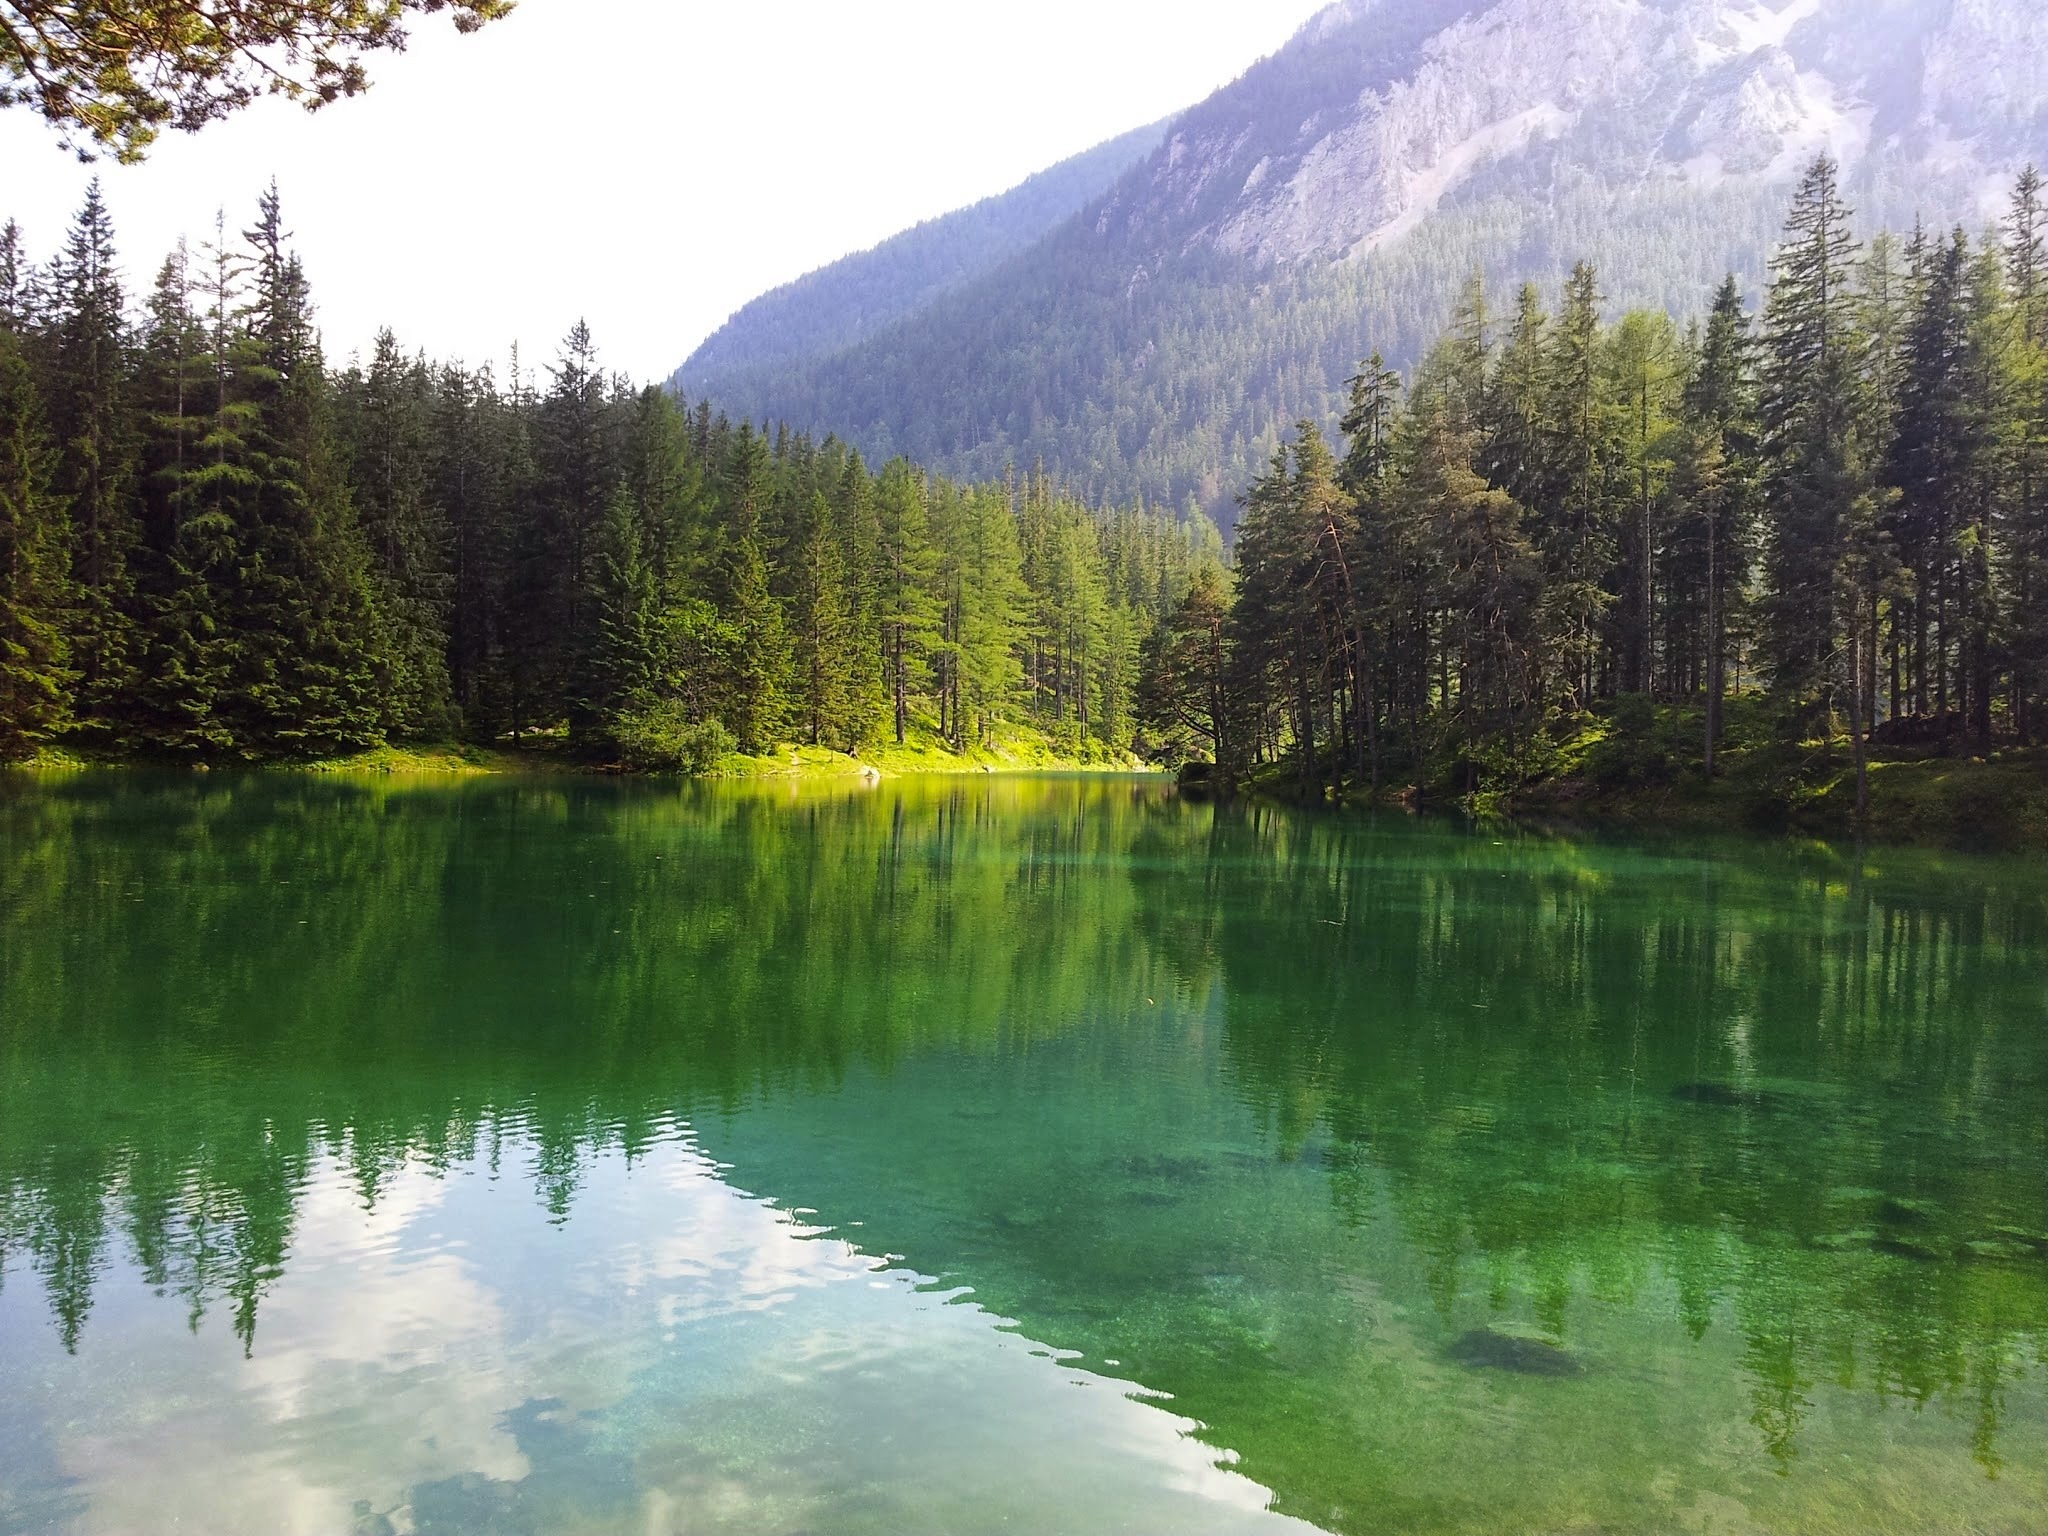
beach, tree, water, nature, forest, wilderness, mountain, meadow, lake, valley, mountain range, summer, pond, green, reflection, reservoir, body of water, trees, mountains, habitat, loch, ecosystem, reflection in the water, tarn, natural environment, atmospheric phenomenon, mountainous landforms